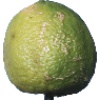
Label: limes